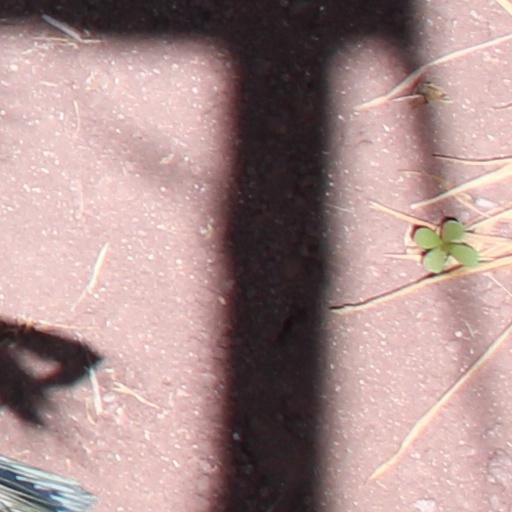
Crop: wheat